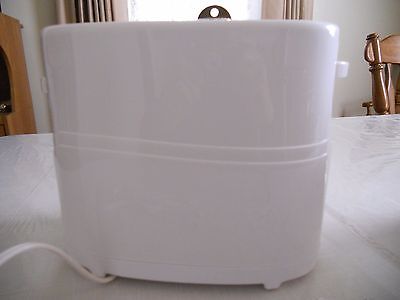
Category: toaster